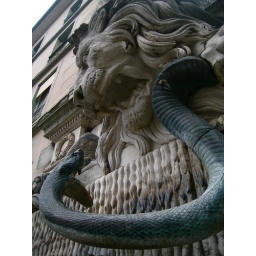
That fountain again. The lion was nowhere near as cute as Kepp thought it was. Evil lion.